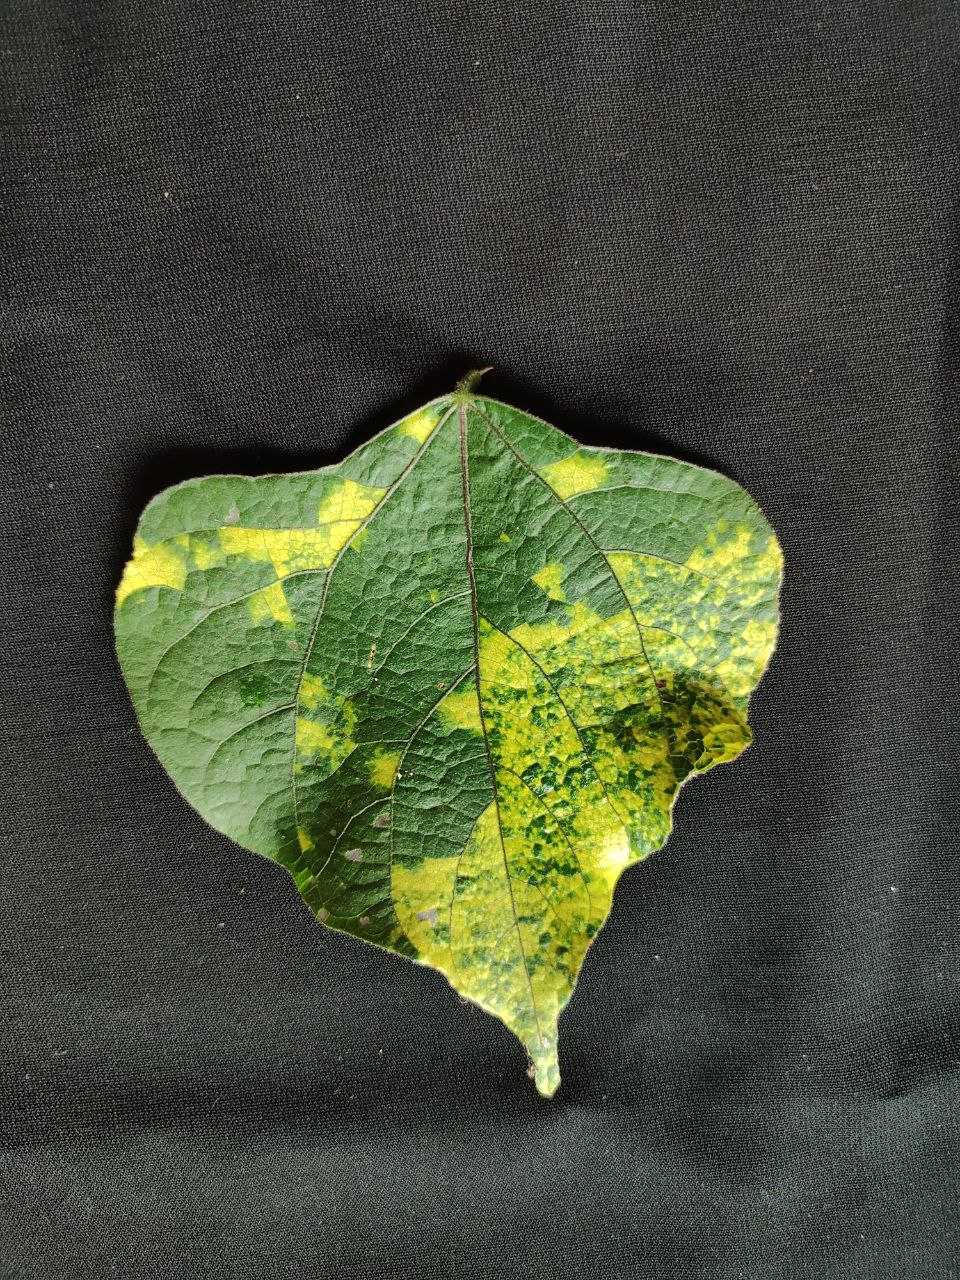
Crop: bean
Leaf condition: Mosaic Virus